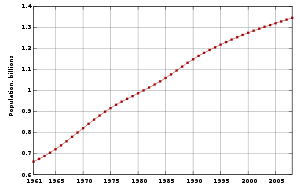
La population de la Chine est estimée à la mi-2019 à 1 441 800 000 habitants. Cette population est la plus élevée du monde et représente 18,7 % des 7,7 milliards d'habitants de la planète d'après les estimations de l'Institut national d'études démographiques.